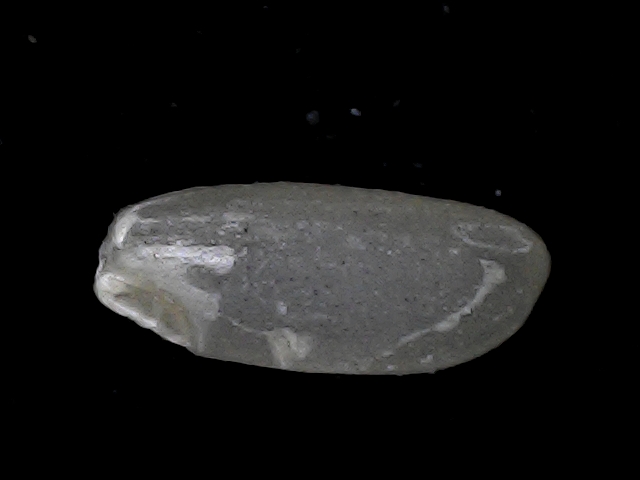
Rice variety: BD93